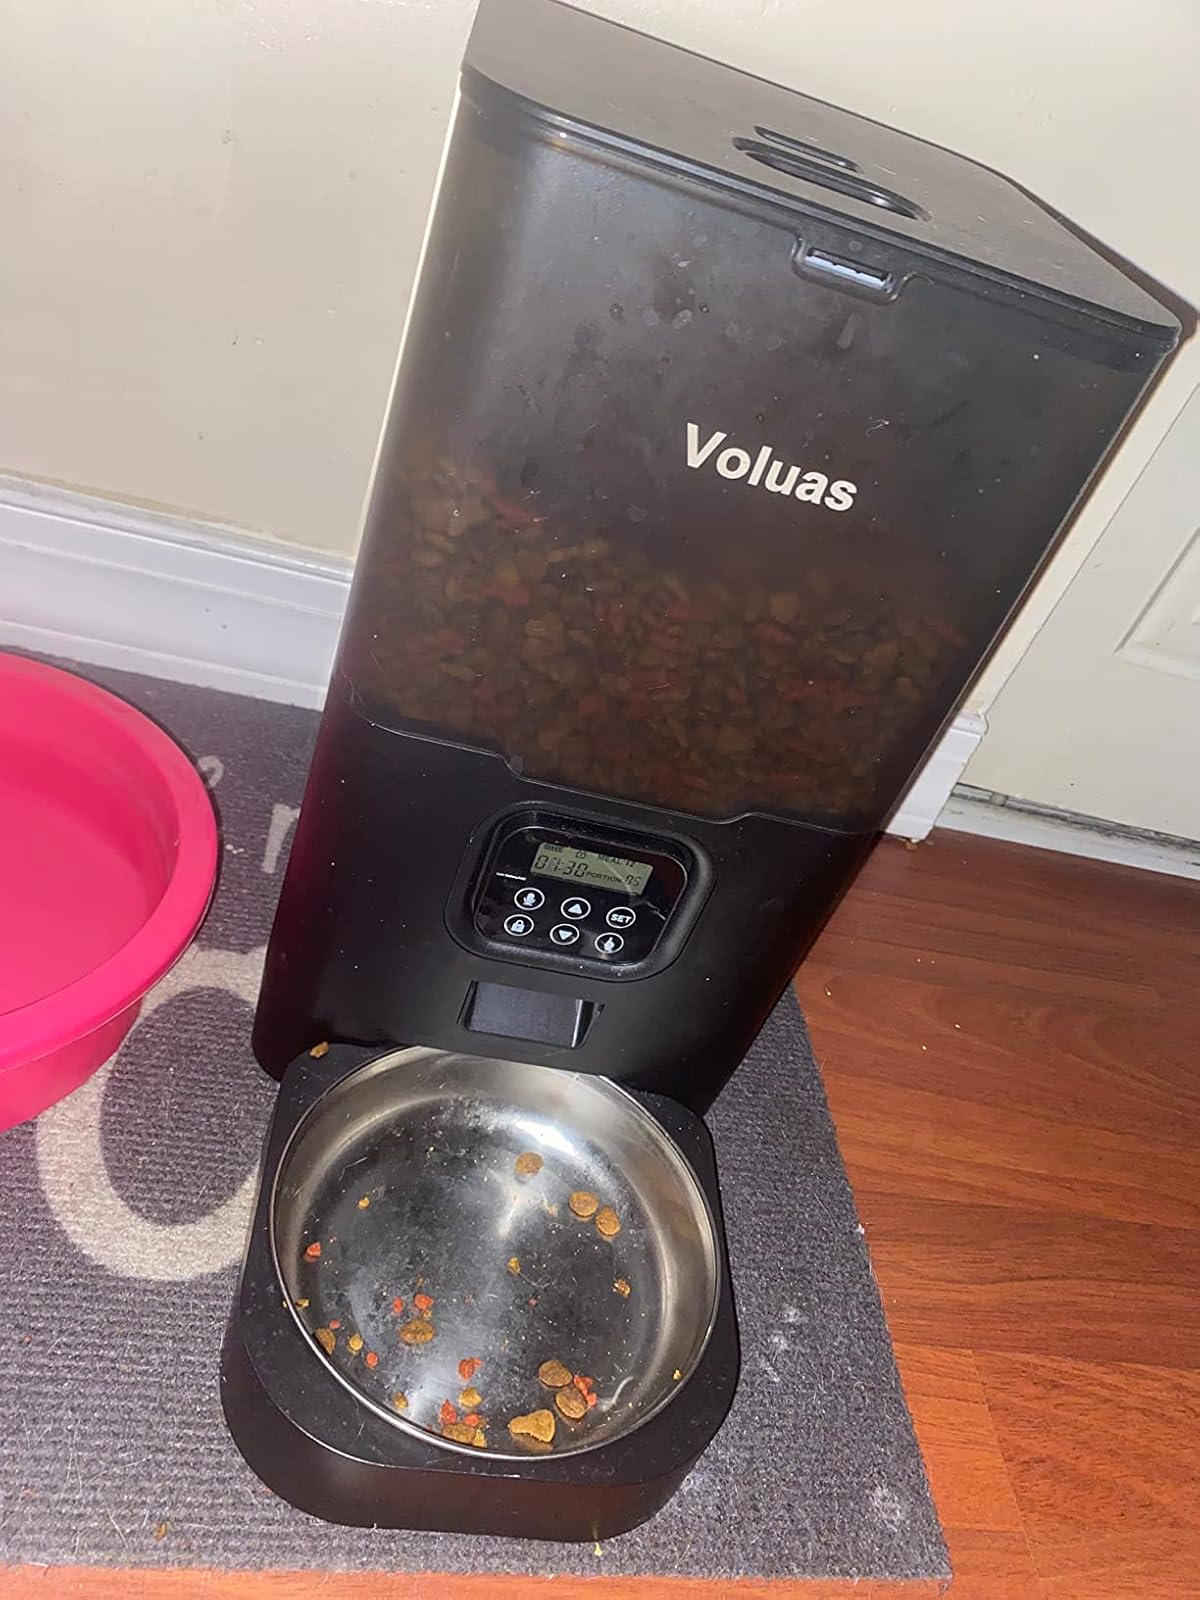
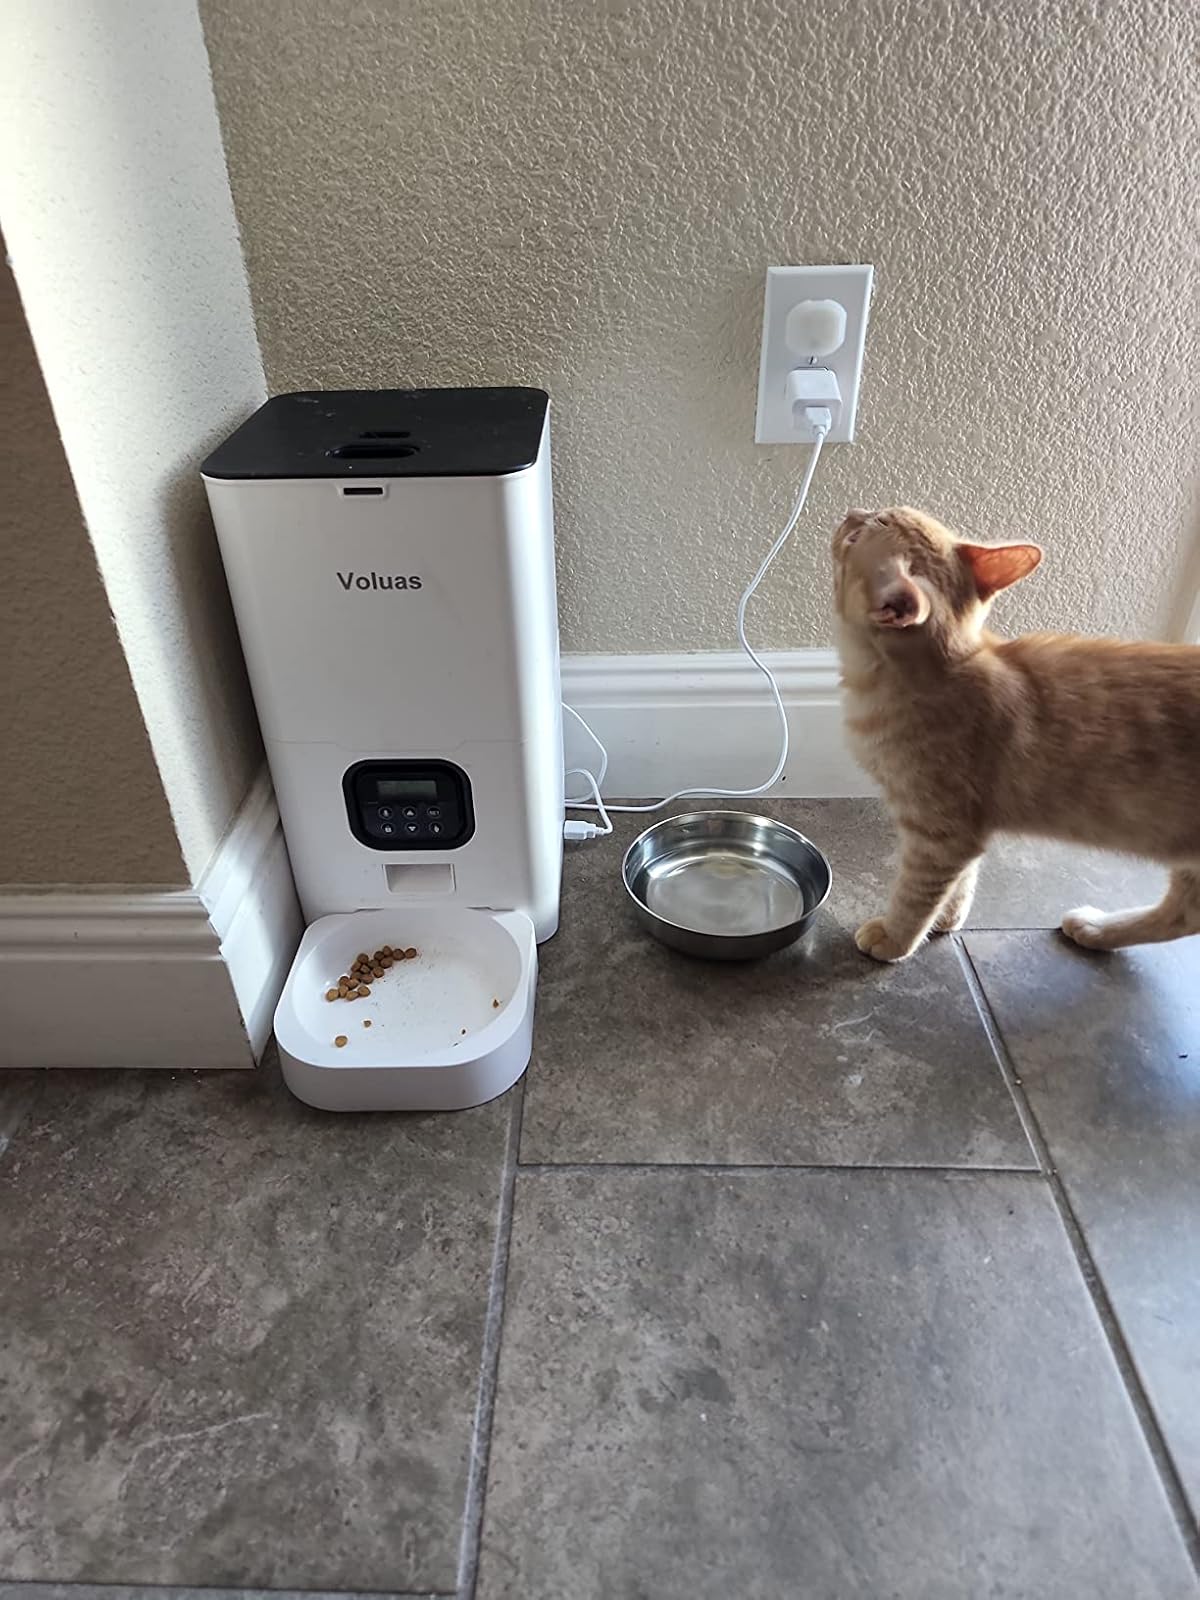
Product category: items_feeder
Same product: no